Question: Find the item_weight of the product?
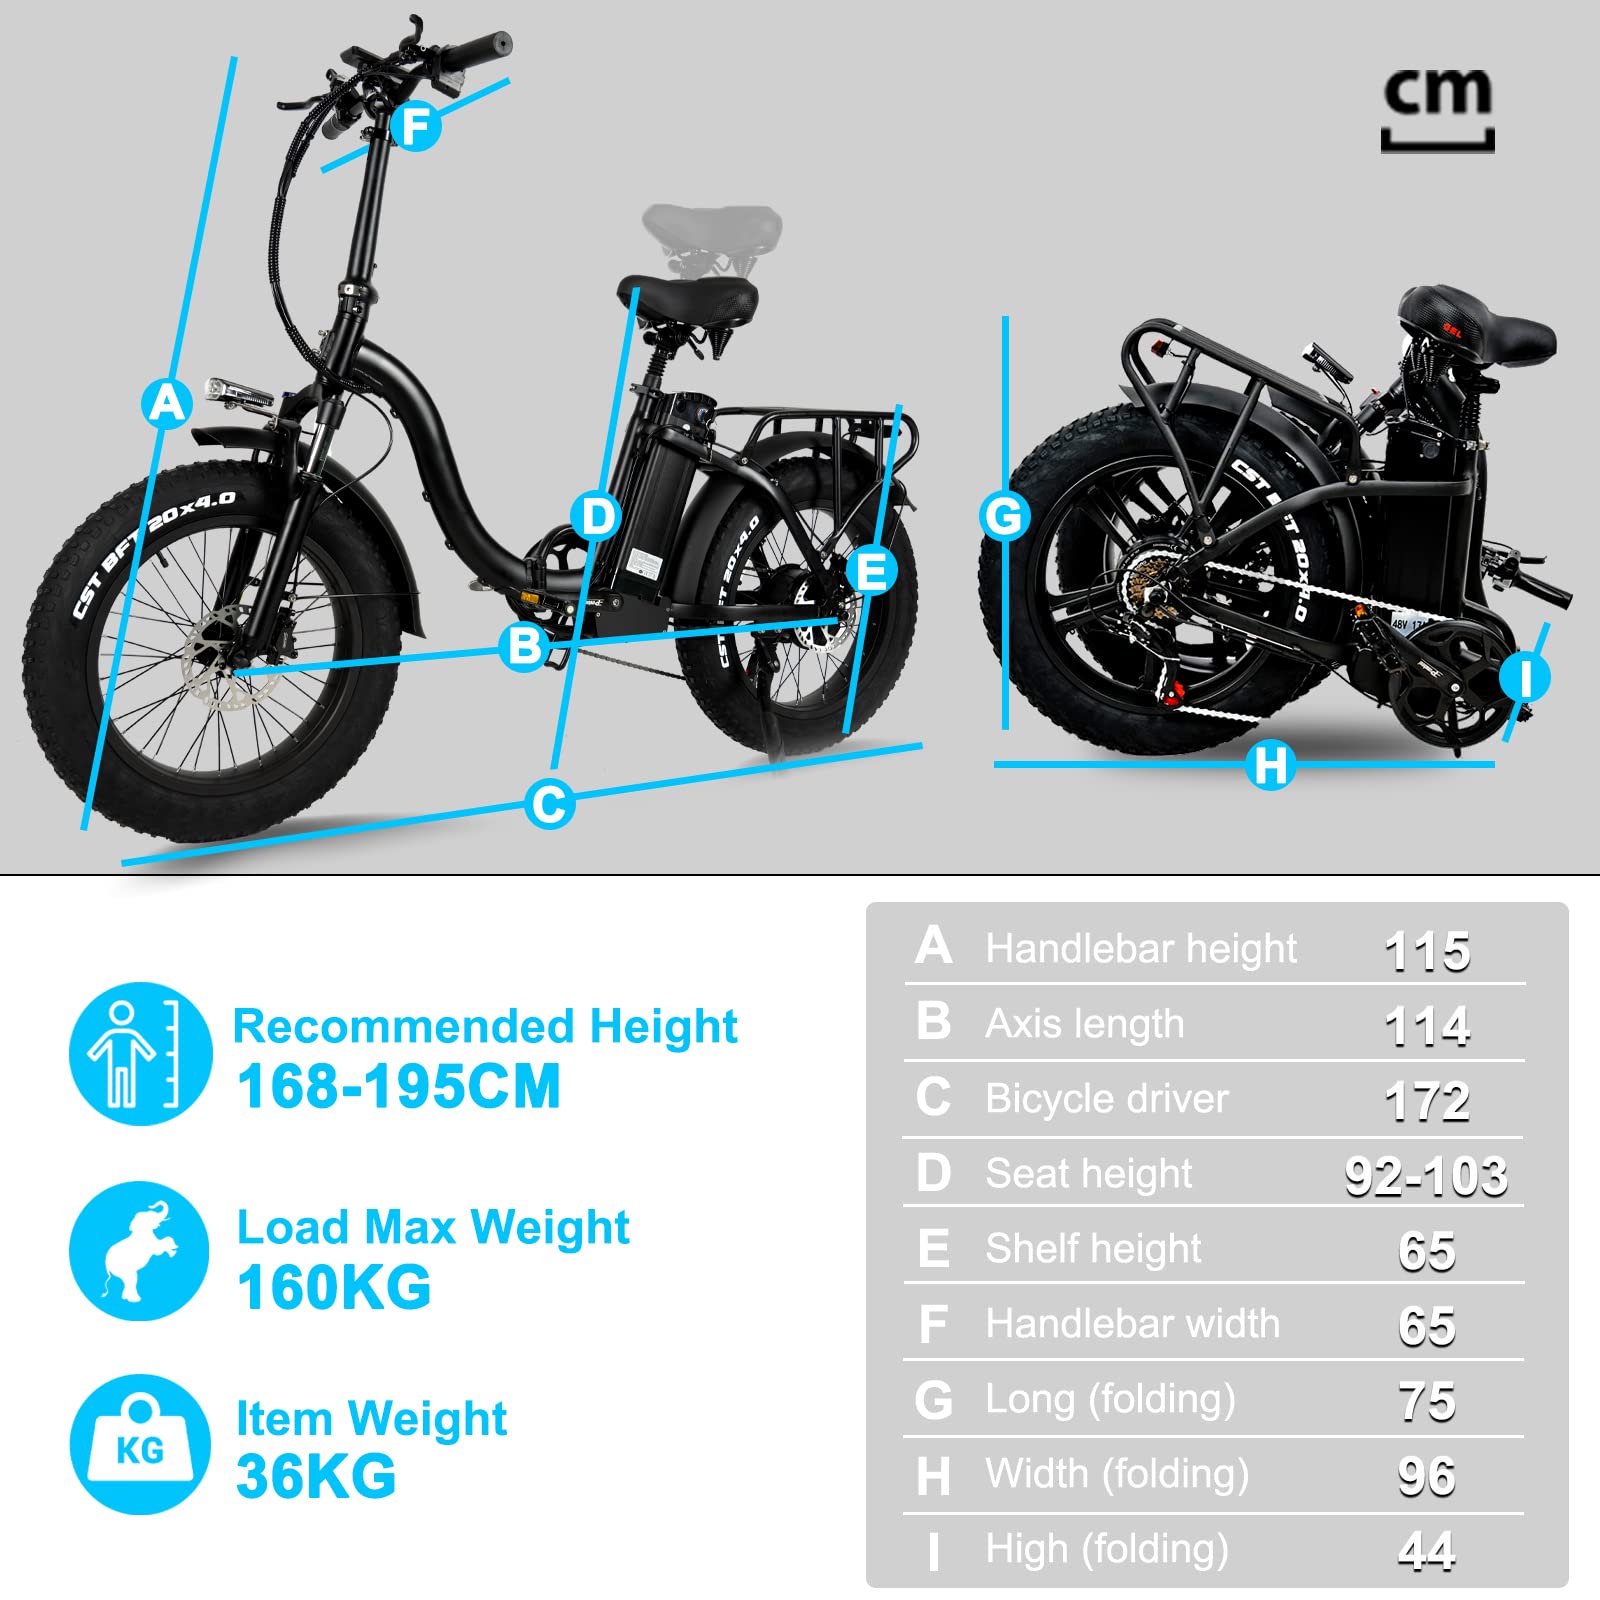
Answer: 36.0 kilogram